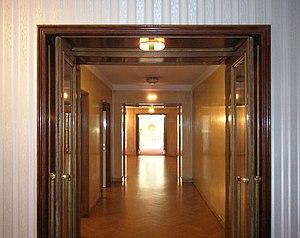
Autriche, Vienne, Burgtheater Korridor